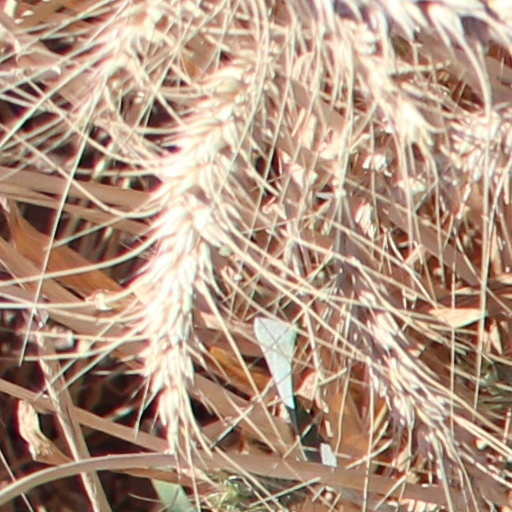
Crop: wheat